43rd (Wessex) Infantry Division

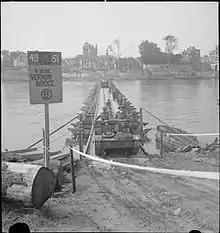
4th Dorsets cross 'David', the Class 9 FBE bridge at Vernon, 27 August 1944. The numbers 49 and 51 either side of the Wessex Wyvern divisional badge are the identification serials of 204 and 553 Field Companies RE.

The breakout achieved, XXX Corps drove flat out for the River Seine (Operation Loopy), with 43rd (W) Division sent ahead to make an assault crossing at Vernon. For this operation it was assisted by the bridging specialists of 15th (Kent) GHQ Troops Royal Engineers, a medium artillery regiment and the Cromwell tanks of 15th/19th The King's Royal Hussars, the armoured reconnaissance regiment of 11th Armoured Division. US troops had already reached the west bank of the Seine, so the convoys of assault troops and bridging material moving eastwards had to be carefully coordinated to cross with US convoys repositioning to the south. The first convoy, Group One, consisted of nearly 1500 vehicles of 129th Brigade with its usual proportion of divisional artillery, engineers and support services, reinforced by 1st Worcesters. Some of the assault infantry rode in the 536 Company RASC Group B DUKW amphibious trucks that were to carry them over the river. The group arrived at Vernon on the afternoon of 25 August, ready to begin the assault that evening against the defenders from 49th German Infantry Division.